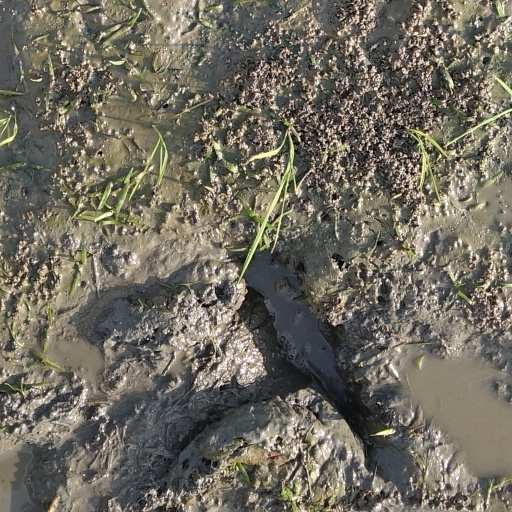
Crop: rice